Rio Tinto (corporation)

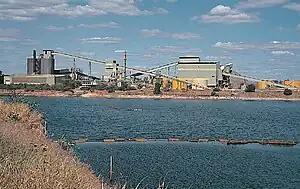
The Ranger Uranium Mine of Energy Resources of Australia, a Rio Tinto subsidiary

Rio Tinto divides its Aluminium operations into three main areas—bauxite, alumina and primary metal. The Bauxite and Alumina unit mines raw bauxite from locations in Australia, Brazil and Africa. The unit then refines the bauxite into alumina at refineries located in Australia, Brazil, Canada and France. The Primary Metal business unit's operations consist of smelting aluminium from alumina, with smelters located in 11 countries around the world. The Primary Metal group also operates several power plants to support the energy-intensive smelting process.